Masquerade (1988 film)

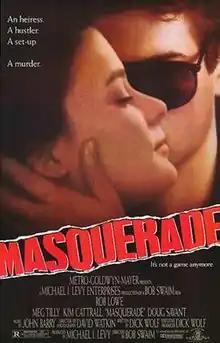
Theatrical release poster

Masquerade is a 1988 American neo-noir film directed by Bob Swaim and starring Rob Lowe, Meg Tilly, Kim Cattrall, and Doug Savant. Written by Dick Wolf, the film is about a recently orphaned heiress in the Hamptons who falls in love with a young yacht racing captain who is not completely truthful with her about his past.